Church of Sweden Abroad

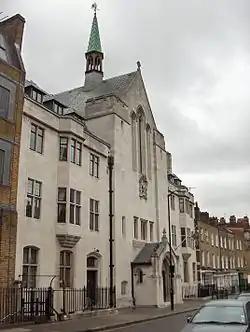
Church of Queen Ulrika Eleonora, Harcourt St., London

The Church of Sweden Abroad (SKUT) is an institution of the Evangelical Lutheran Church of Sweden. The Church of Sweden Abroad has more than 40 parishes throughout the world, concentrated in Western Europe. Another 80 cities are served by visiting clergy.